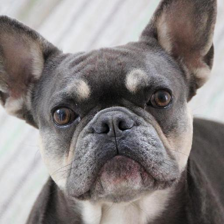
Label: animals